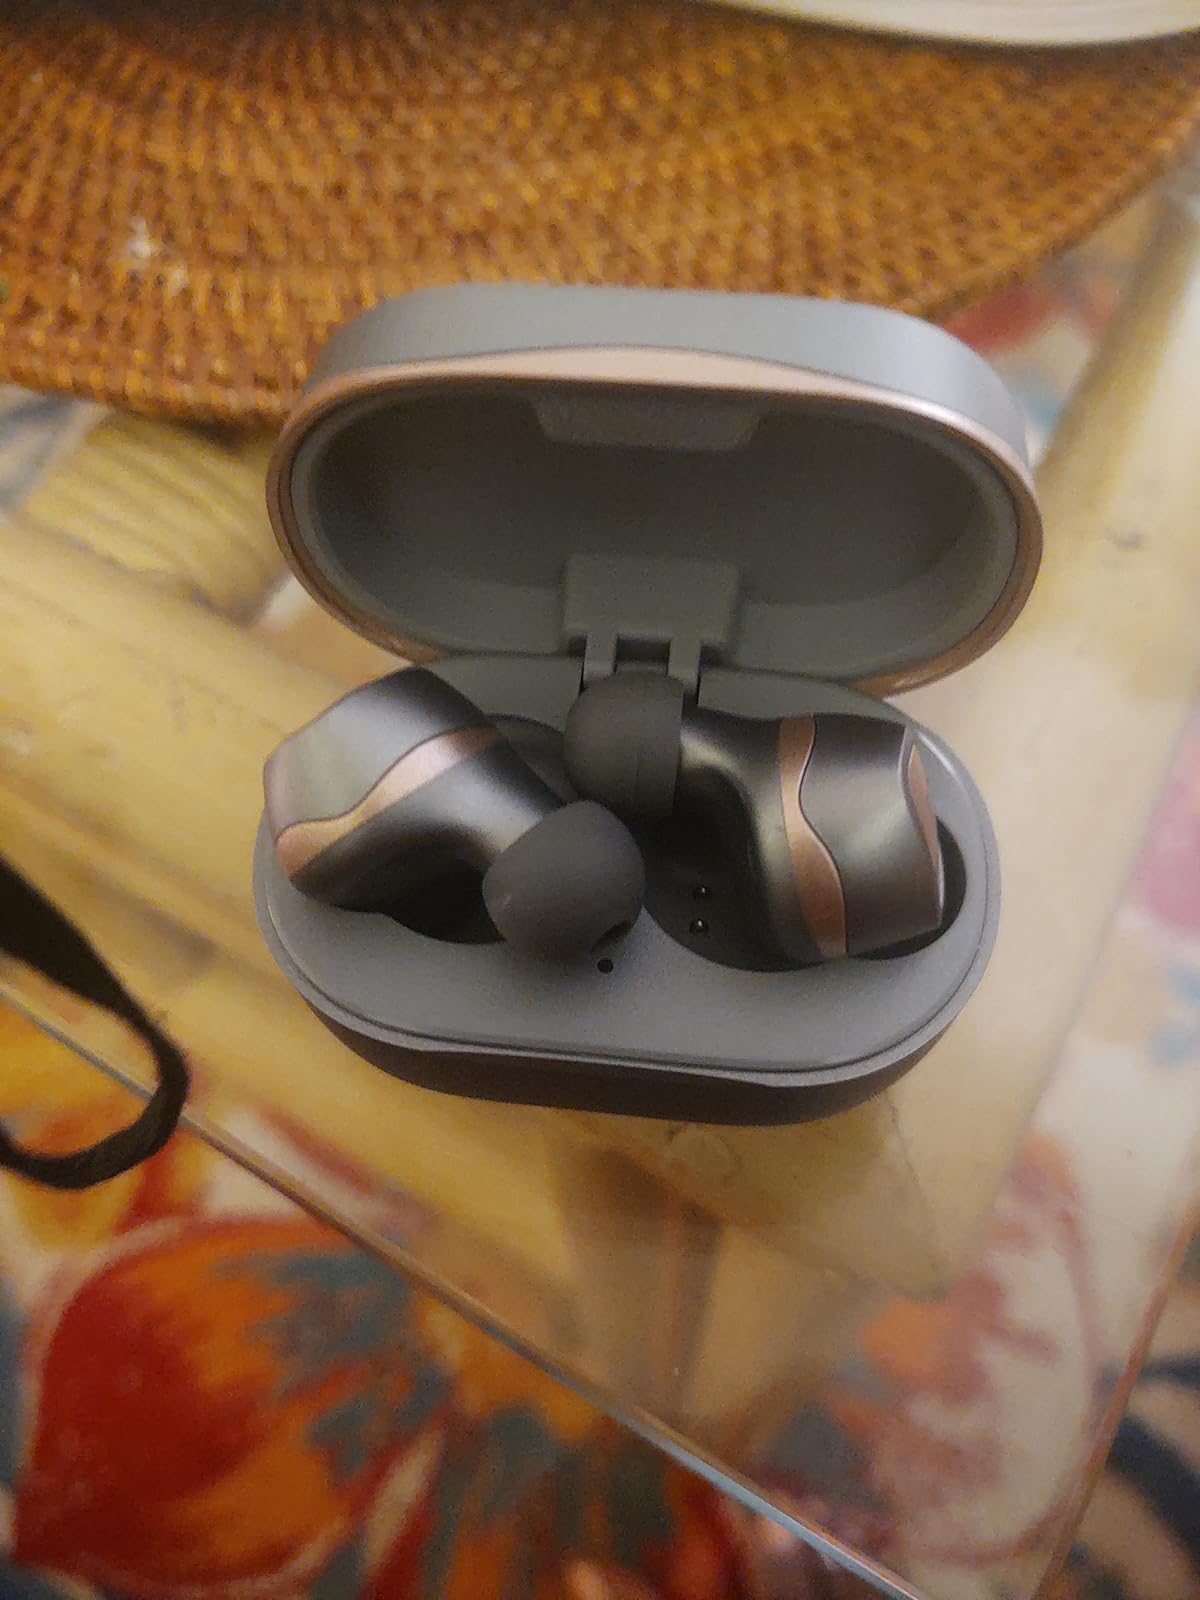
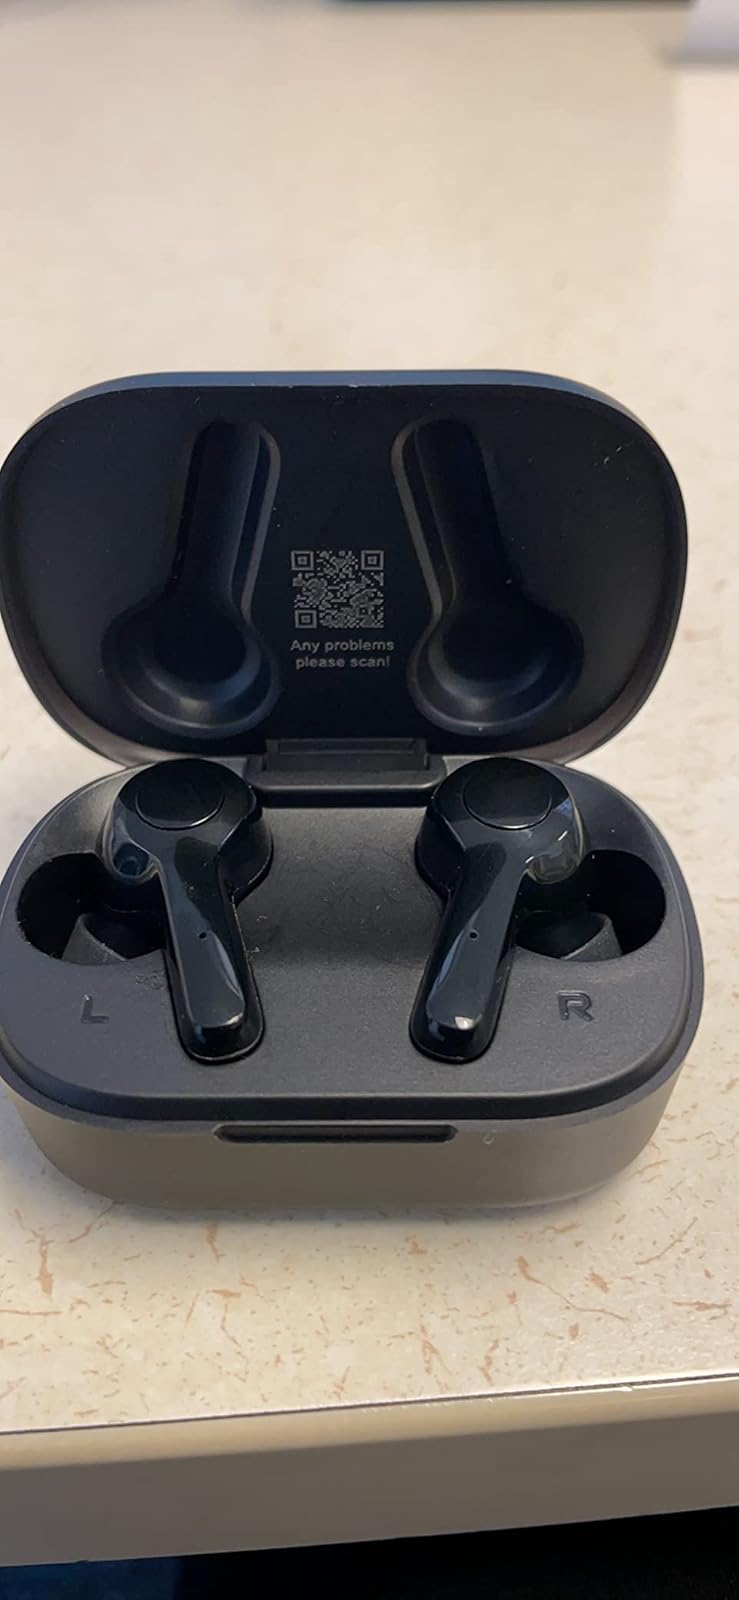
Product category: earbuds
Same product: no